Theban hegemony

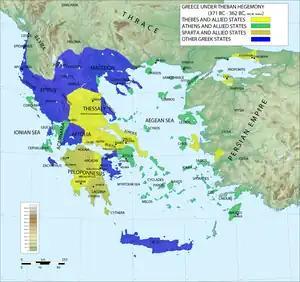
Theban hegemony

The Theban hegemony lasted from the Theban victory over the Spartans at Leuctra in 371 BC to another victory over the Spartans at Mantinea in 362 BC, which was, however, indecisive and greatly weakened both sides. Still, Thebes sought to maintain its position until finally eclipsed by the rising power of Macedon in 346 BC.